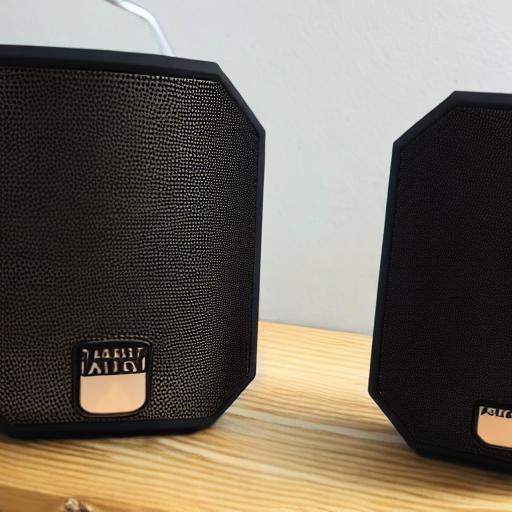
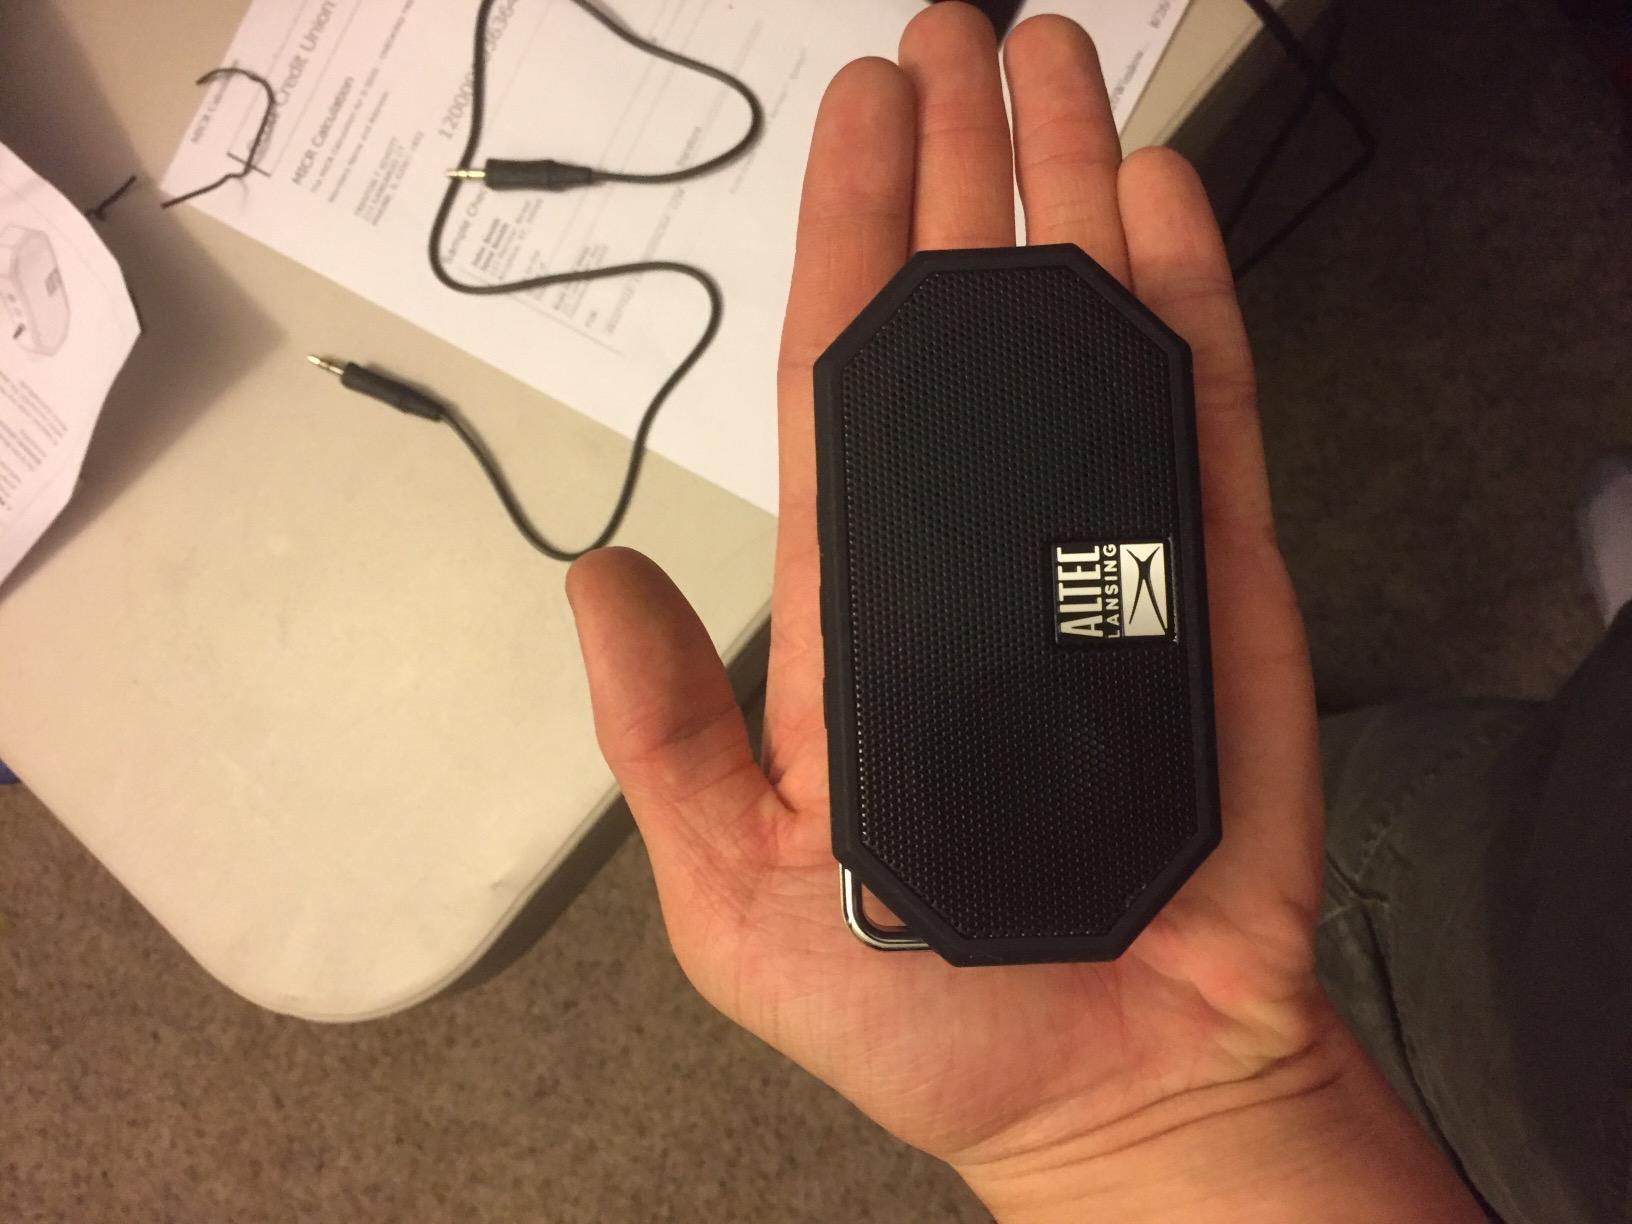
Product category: speaker
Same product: no